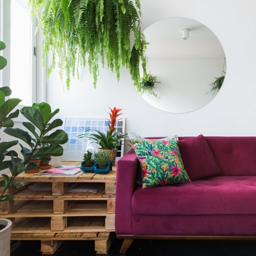
a home with diy ideas